Race of Champions

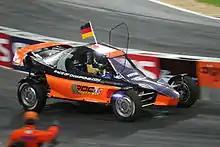
Sebastian Vettel driving the ROC buggy.

In both the ROC Nations' Cup and the Race of Champions, the final consists of three runs, with the team or driver that achieves two victories first crowned champion.